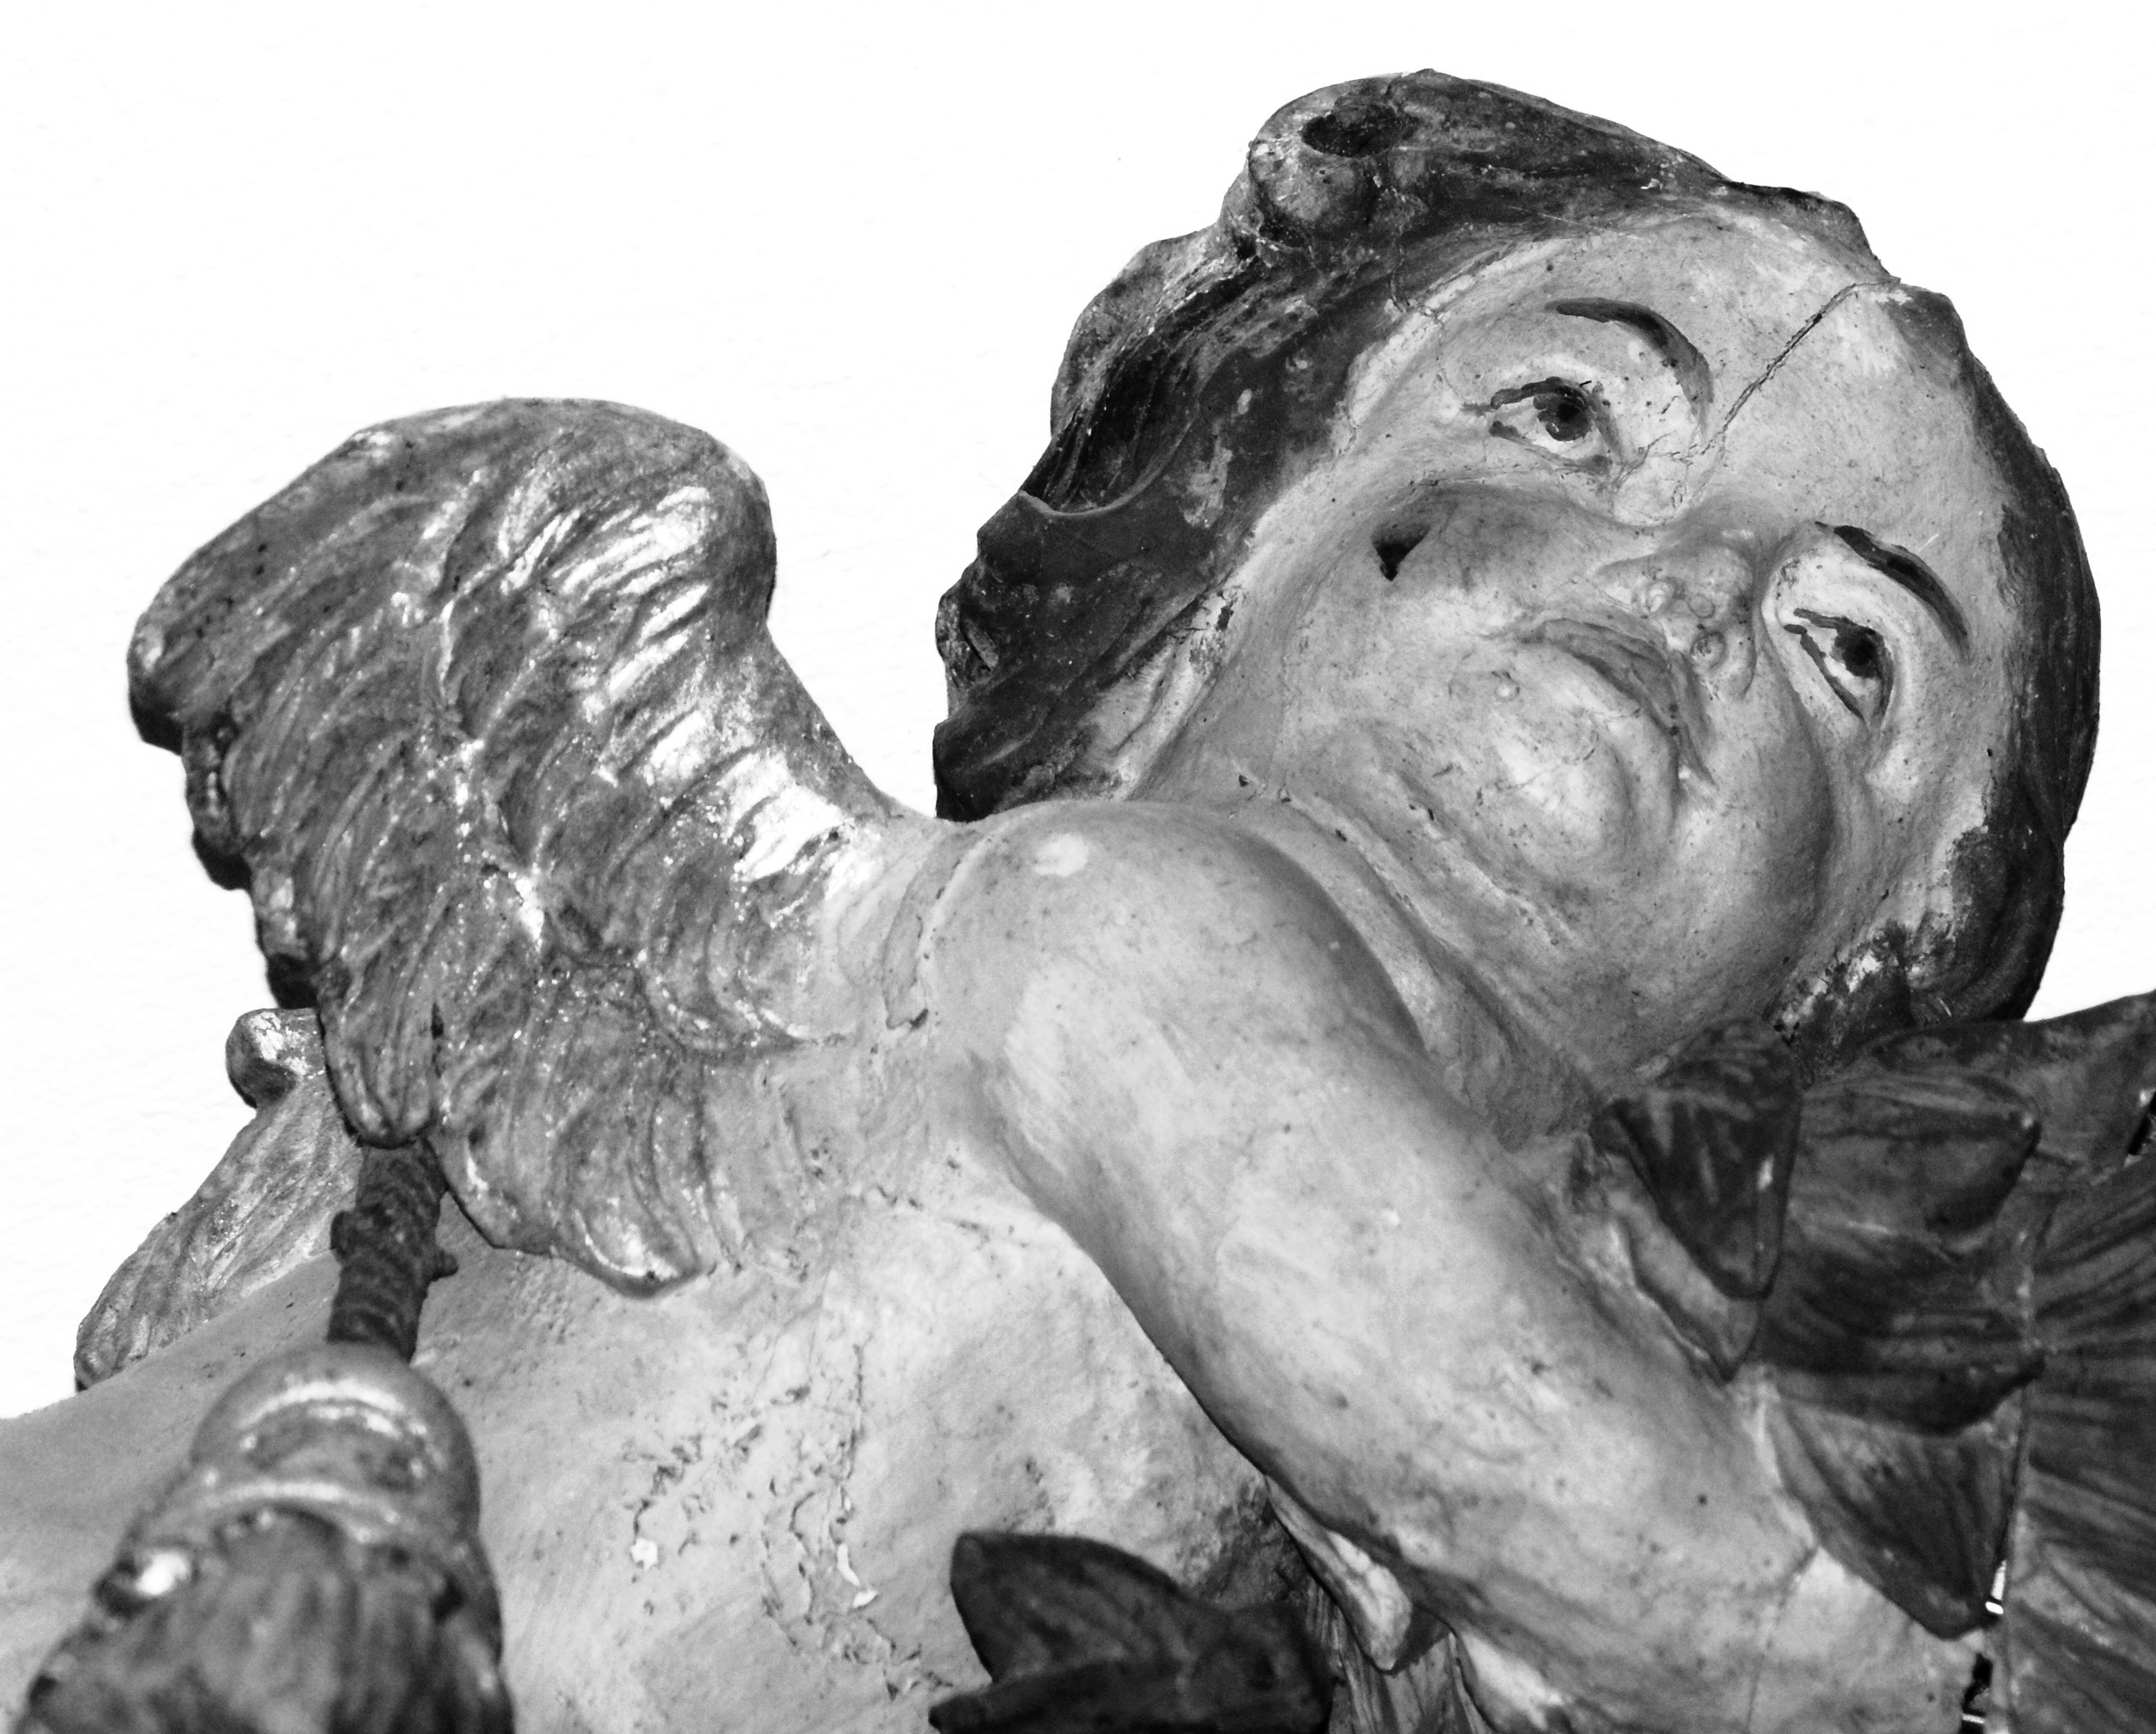
black and white, wood, antique, old, monument, statue, symbol, religion, church, chapel, monochrome, christian, sculpture, angel, art, sketch, drawing, faith, christianity, carving, house of prayer, stone carving, monochrome photography